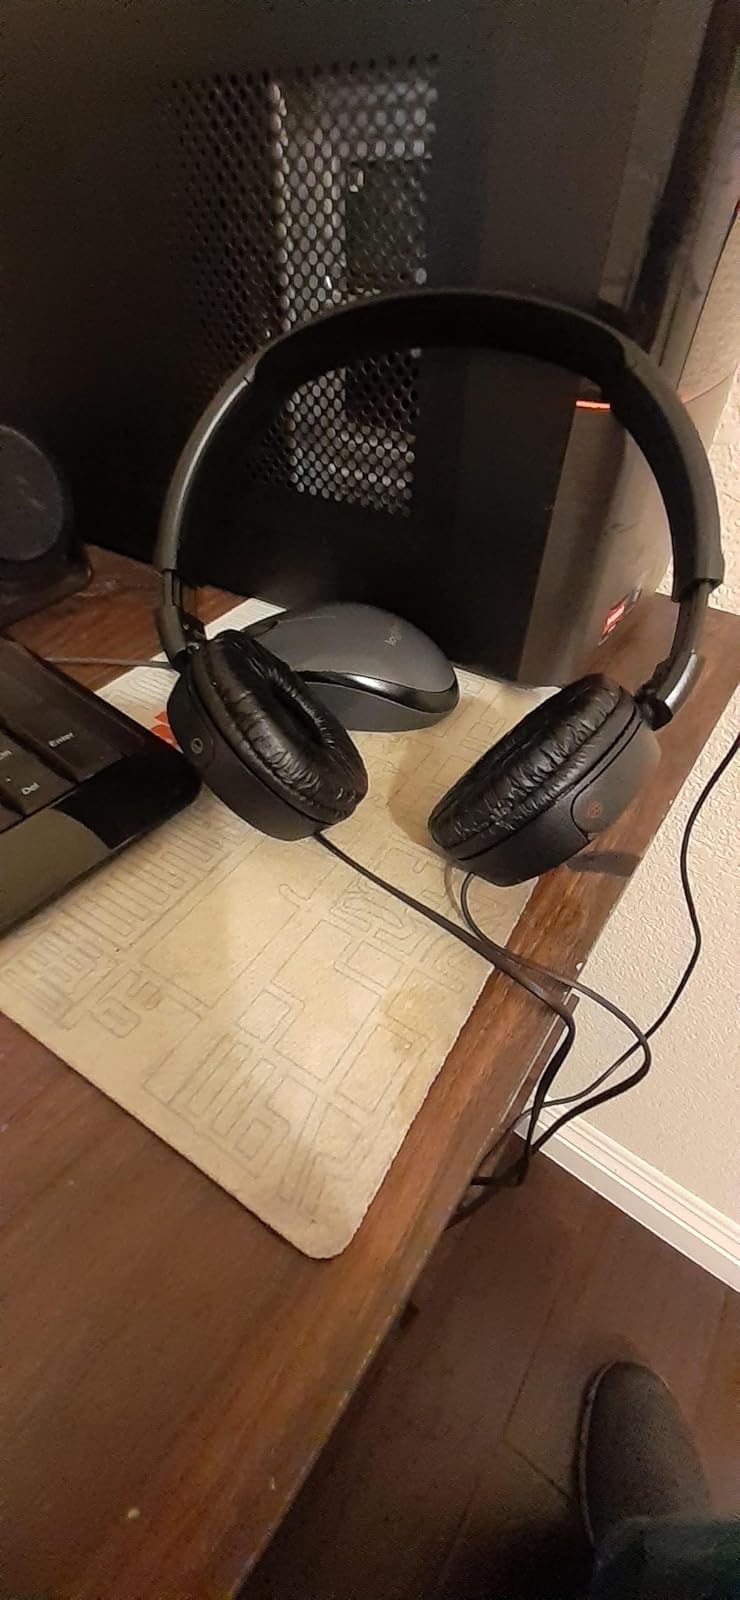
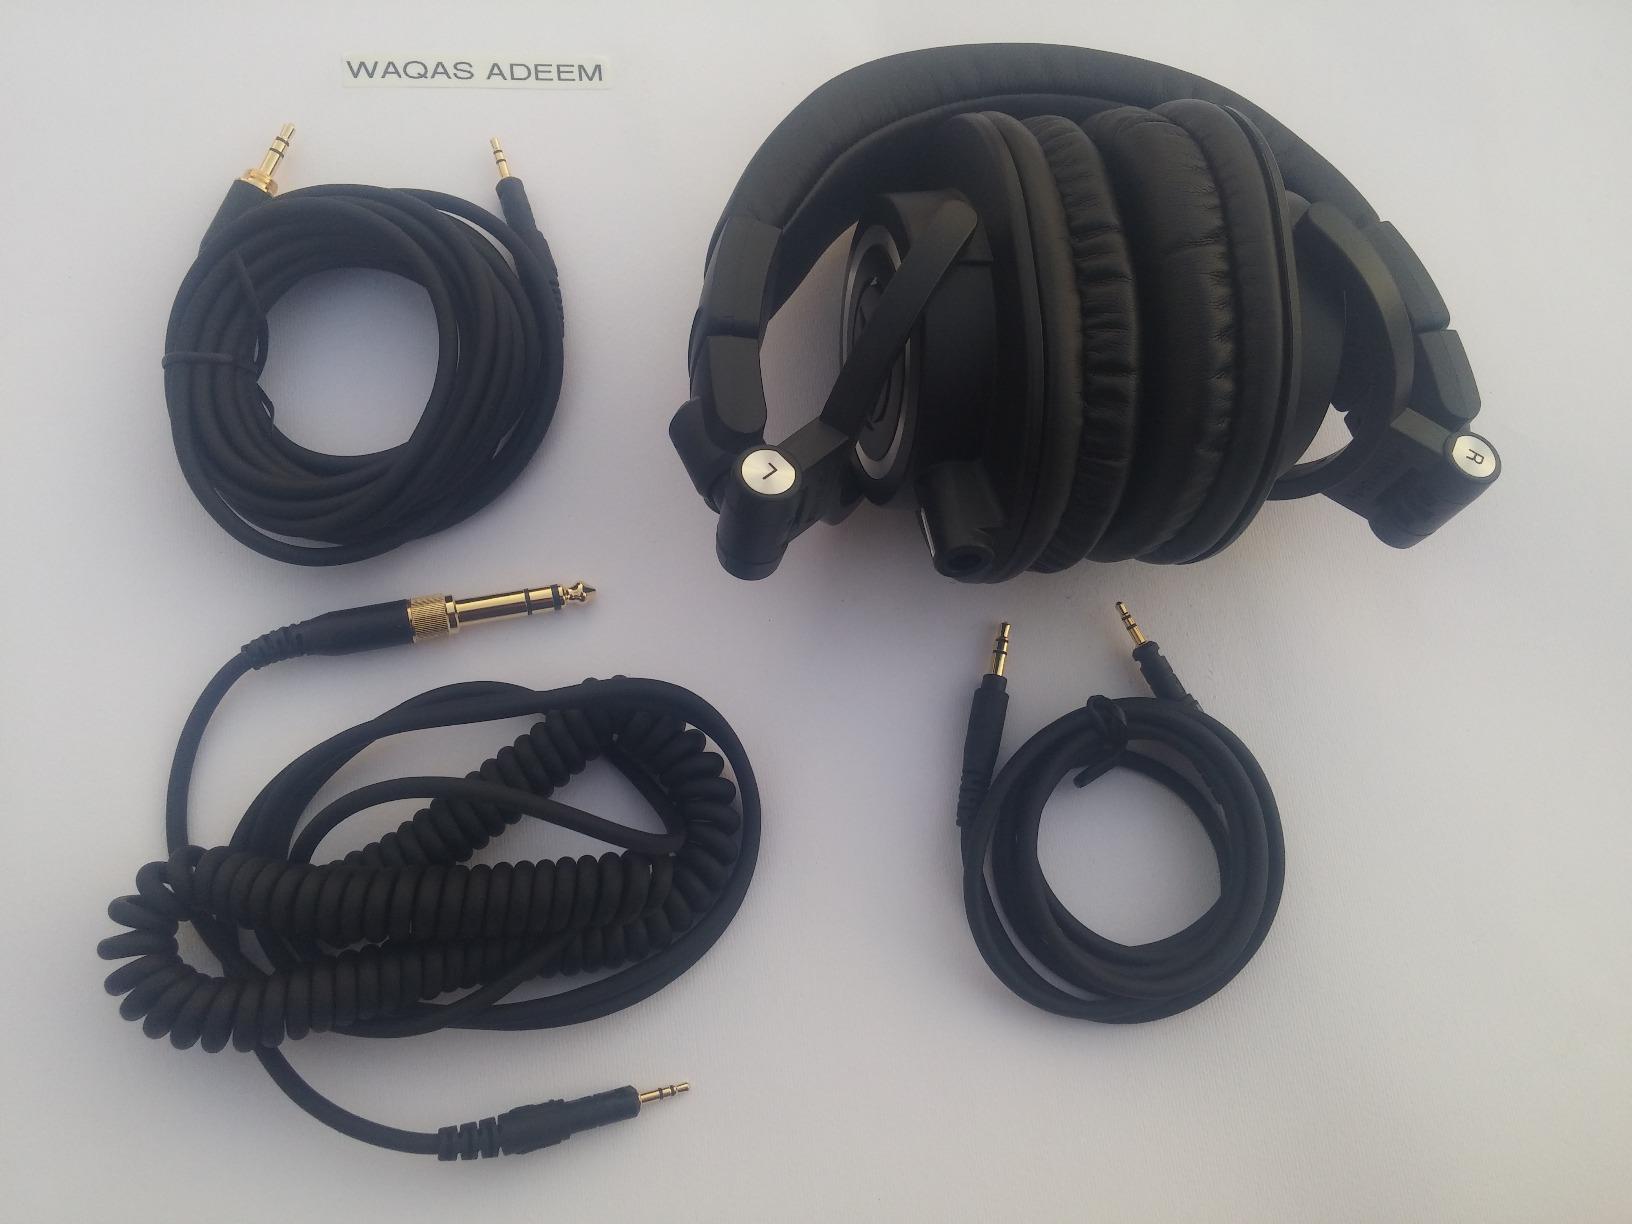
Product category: headphones
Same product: no